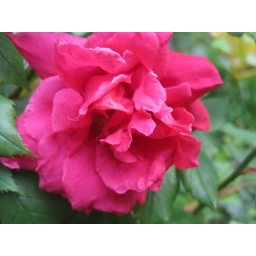
a pink rose from the rose bush in my back yard.